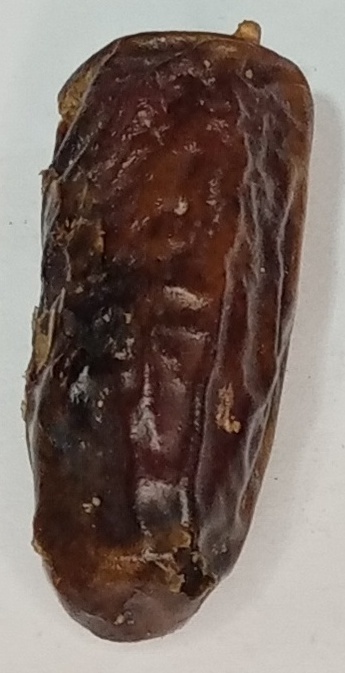
Variety: gajar
Size: large
Grade: grade-2